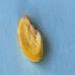
Maize quality: Bad